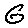
Label: 6